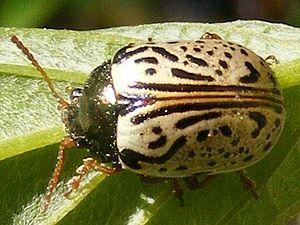
Calligrapha philadelphica
Le Calligraphe ligné du cornouiller, en anglais : Dogwood calligrapha, dogwood leaf beetle est un Coléoptère de la famille des Chrysomelidae, un insecte phytophage qui vit dans les boisés et près des lisières qui longent les forêts des régions tempérées de l'Est de l'Amérique du Nord. Il peut atteindre de 8 à 10 mm de long.